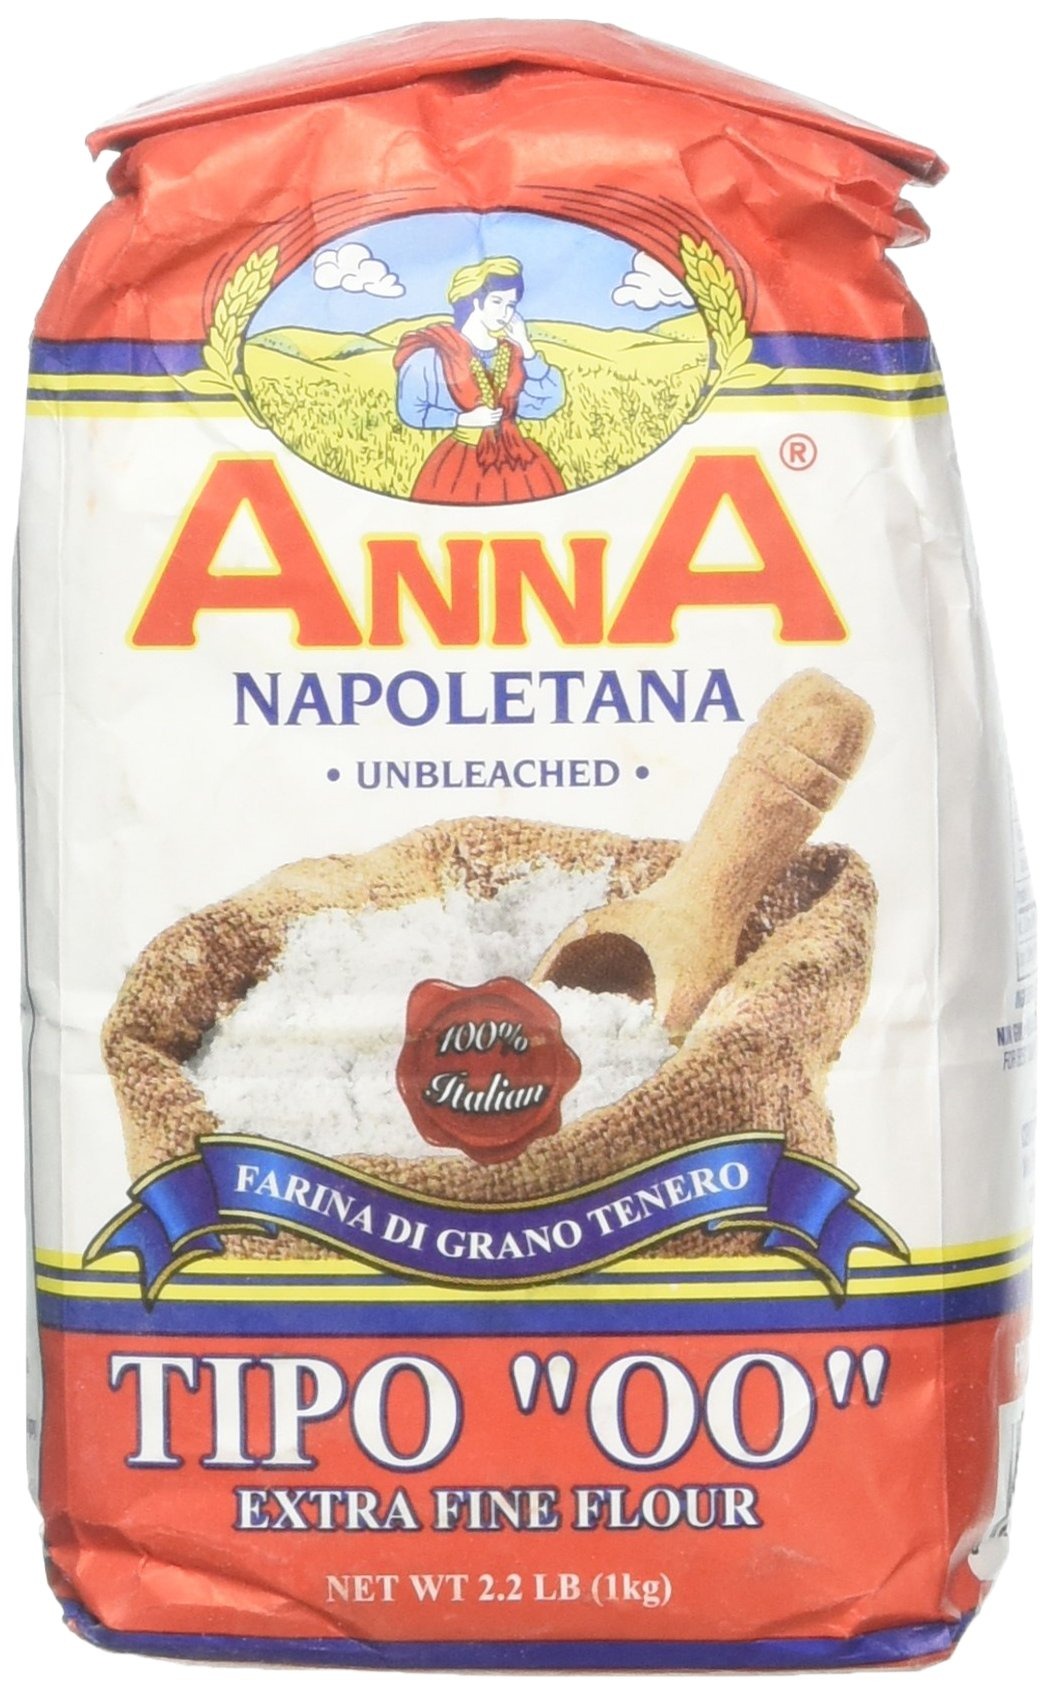
Item Name: Anna Napolentana Extra Fine Flour (Pack of 3 )
Bullet Point 1: Product of Italy
Bullet Point 2: Old World, Authentic Napoletana Flour
Bullet Point 3: Antimo Caputo Flour - Adds Authentic Taste & Lightness
Bullet Point 4: For Pizza, Focaccia, Biscotti, Bread, Fresh Pasta
Bullet Point 5: (3)- 2.2 lb Pkgs.
Product Description: Napoletana Pizzaioli (Pizza Makers) are among the finest in the world. By using traditional techniques and quality ingredients, they have turned pizza making into an art form. Anna Type &quot;00&quot; is an old world, authentic Naples style flour that holds up to the high temperatures required for pizza making. It is finely milled with a soft texture, yielding a crispy crust every time. Anna Type &quot;00&quot; Flour is an excellent choice for any of your baking needs.
Value: 105.6
Unit: Ounce

Price: 7.205